Knightstown, Indiana

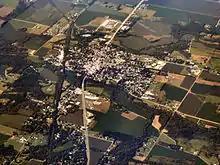
Knightstown, Indiana from the air, looking southwest.

There were 915 households, out of which 31.3% had children under the age of 18 living with them, 50.9% were married couples living together, 10.4% had a female householder with no husband present, and 34.9% were non-families. 31.4% of all households were made up of individuals, and 16.4% had someone living alone who was 65 years of age or older. The average household size was 2.35 and the average family size was 2.93.